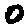
Label: 0